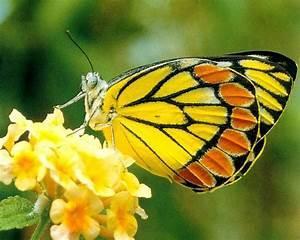
butterfly